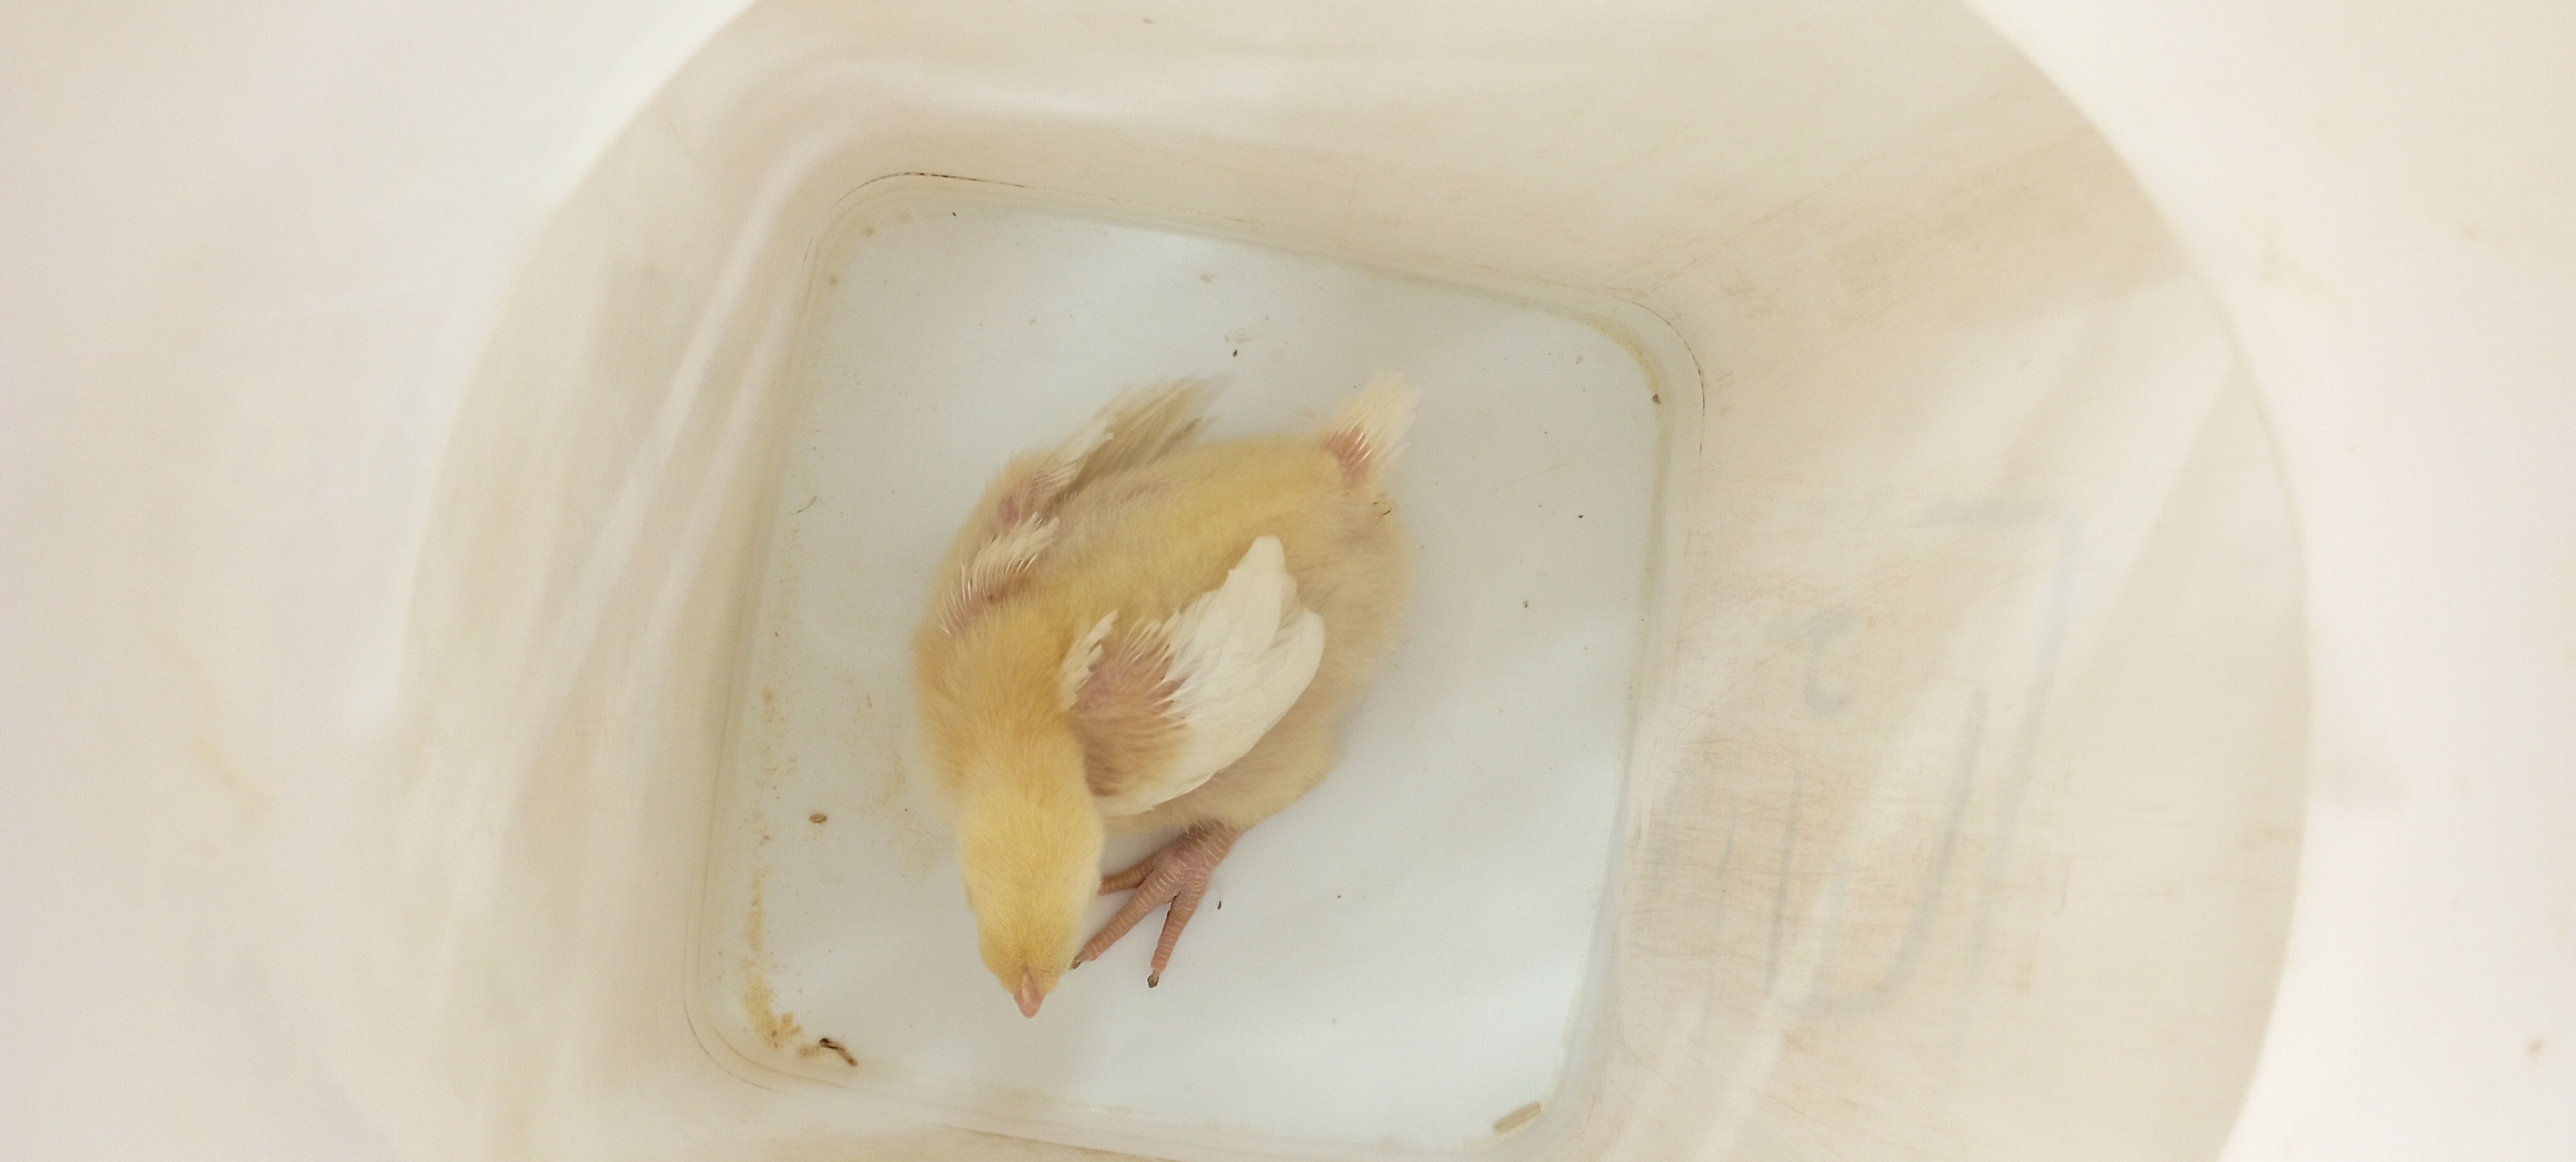
Weight: 321 g